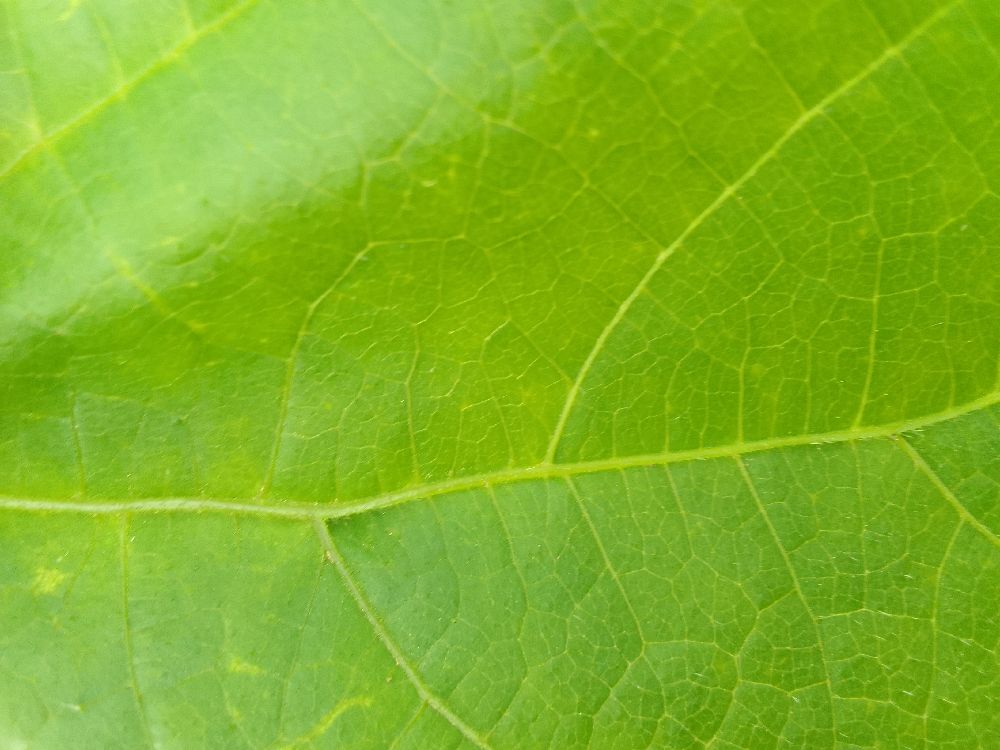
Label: healthy